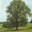
Label: oak_tree